Lonavala chikki

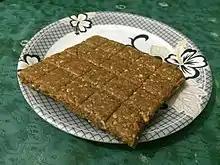
Lonavala chikki

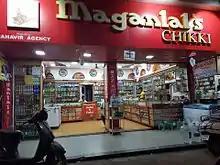
Maganlal's chikki

Lonavala chikki is an Indian sweet named after Lonavala, a town in Pune district of Maharashtra India. It is a type of chikki or "guddani", a confection made from jaggery, ground nuts and ghee. The product was sold by Maganlal Agarwal from his sweet meat shop in Lonavala, and packaged by railway authorities and sold to train travellers between Lonavala and Mumbai. Encouraged by this, Agarwal renamed the product "Maganlal chikki", and it later became and continues to be called Lonavala chikki.